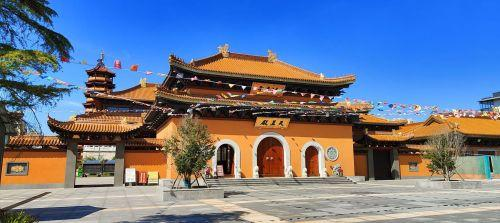
地标名称：法音寺
所在城市：南通市·启东市